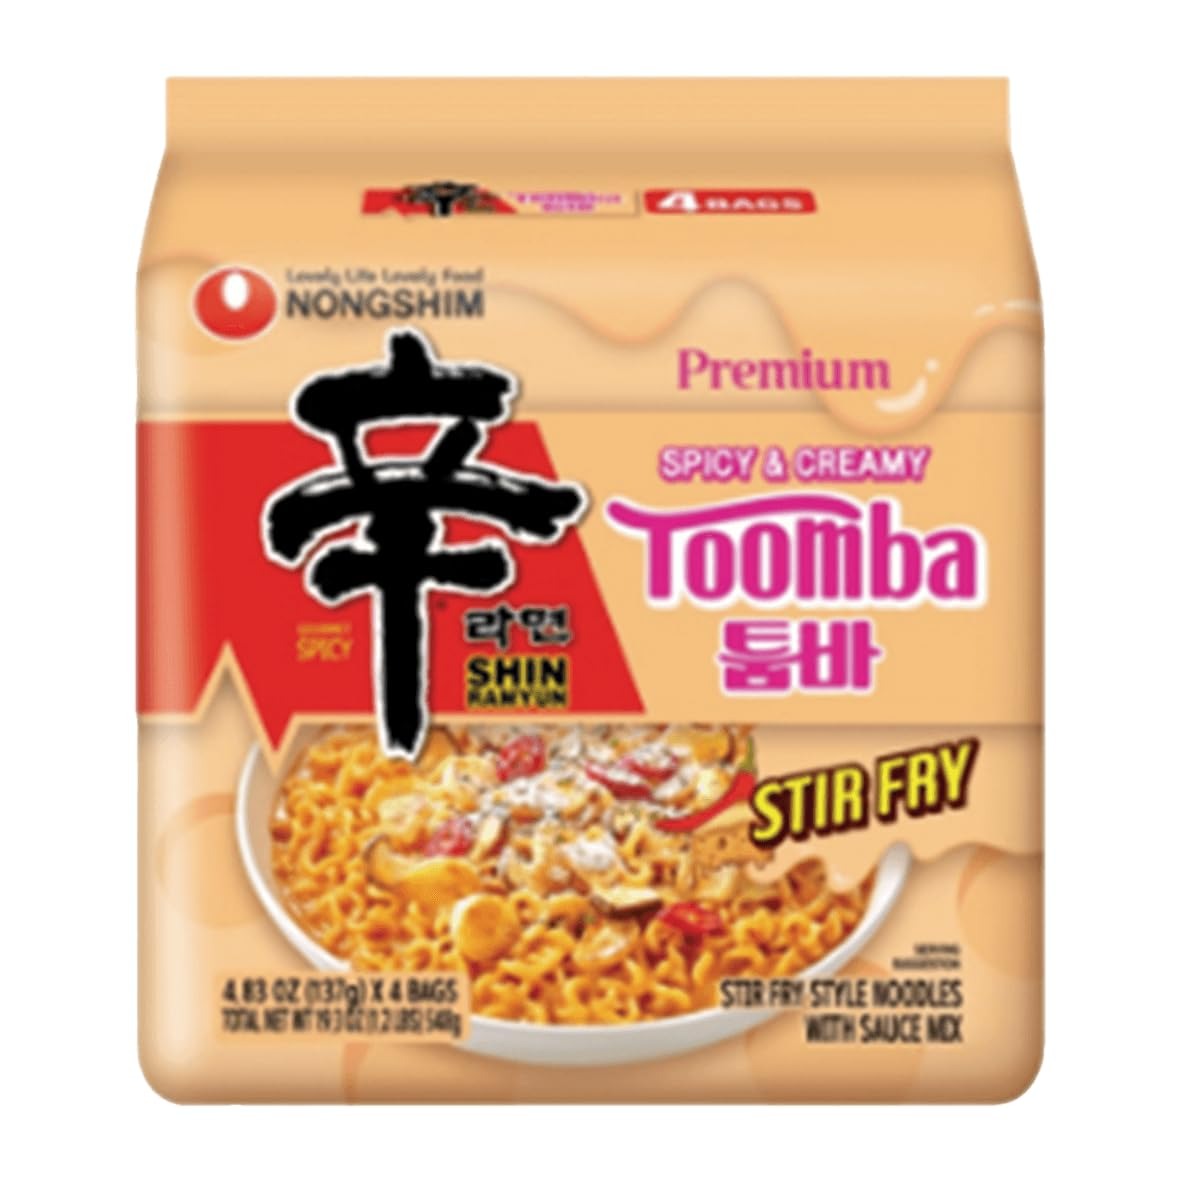
Item Name: Shin Ramyun Toomba Spicy Creamy Noodles 4.83 Oz (137g) 4 Pack
Bullet Point: Shin Ramyun Toomba Spicy Creamy Noodles 4.83 Oz (137g) 4 Pack
Product Description: Shin Ramyun Toomba Spicy Creamy Noodles 4.83 Oz (137g) 4 Pack
Value: 1.0
Unit: Count

Price: 18.95